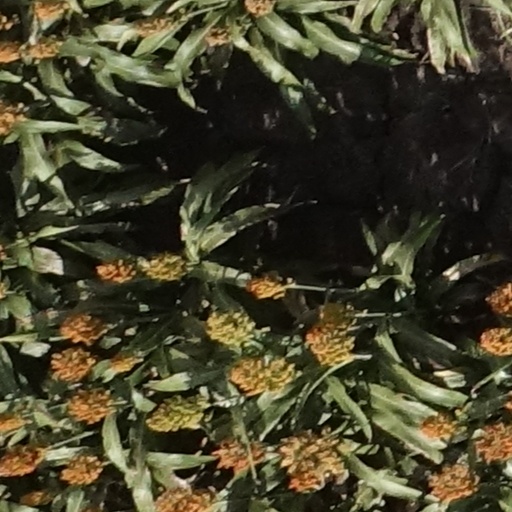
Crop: sorghum